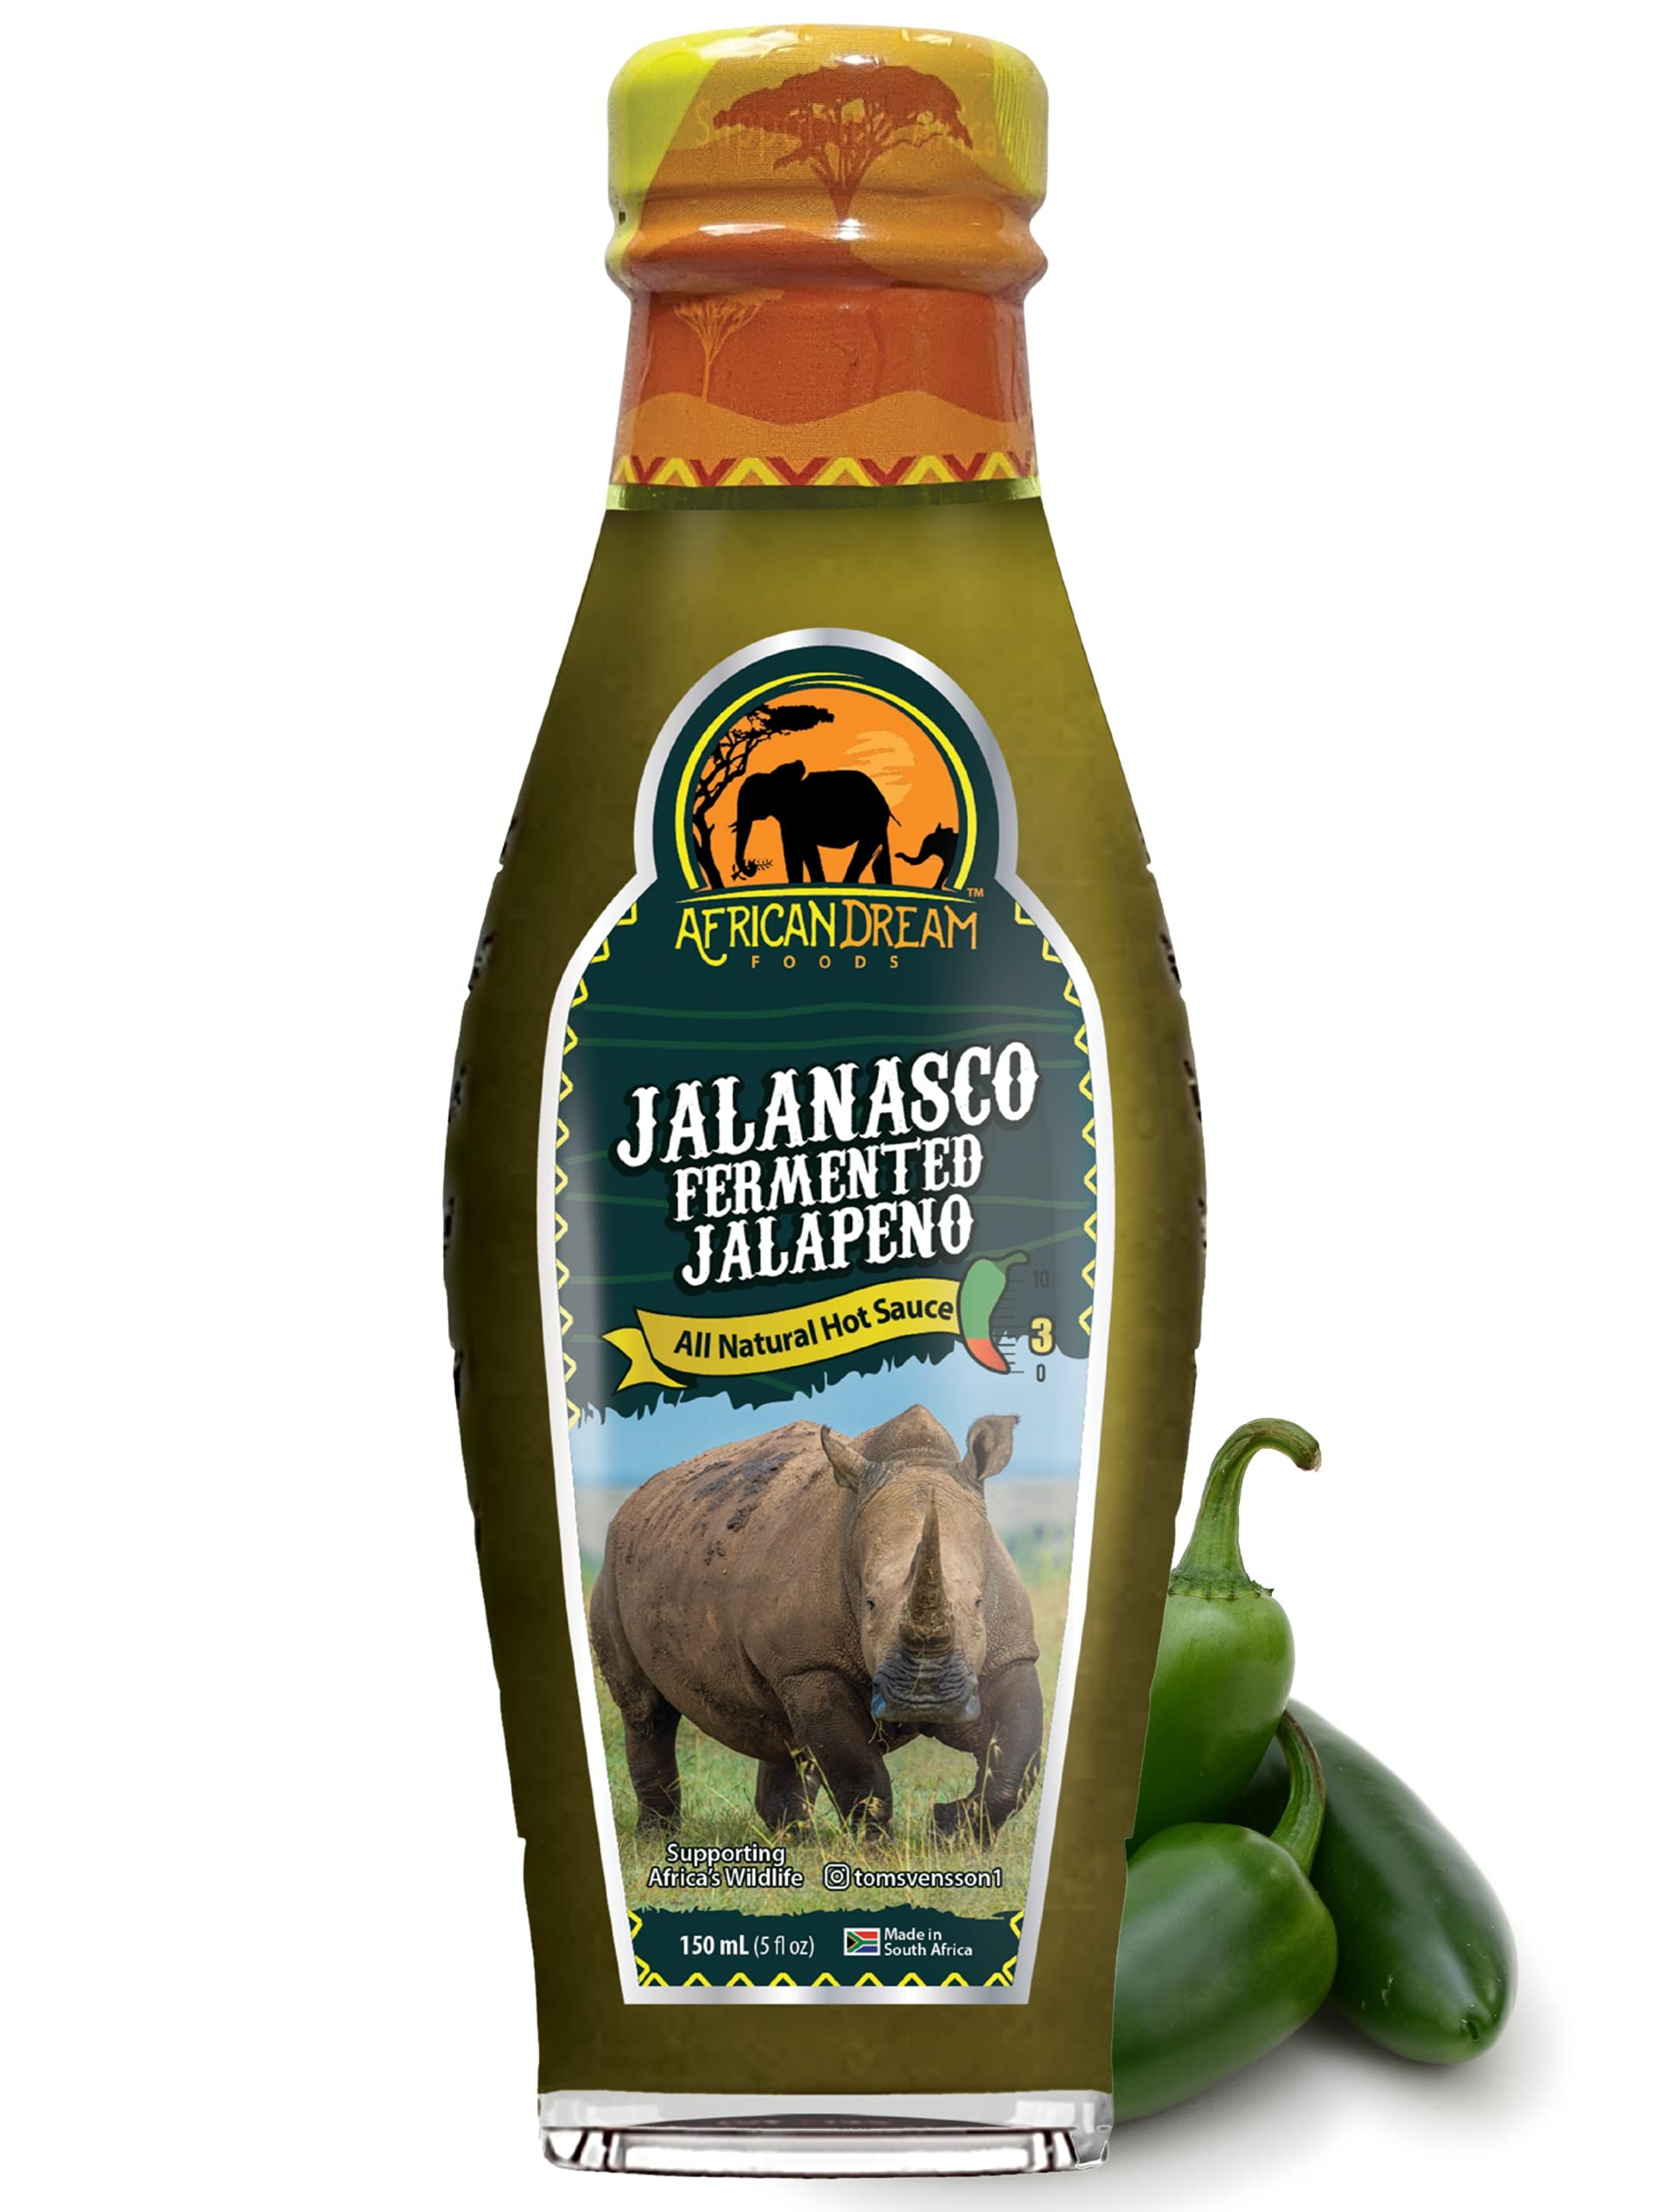
Item Name: Jalanasco - Fermented Jalapeno Sauce by African Dream Foods | Tangy Umami Flavor and Mild Heat Sauce Gift | 5 fl oz, Single Glass Bottle
Bullet Point 1: Bold Flavor: This Jalapeno Sauce brings a well-rounded heat that intensifies with every bite, making it the ultimate addition for spice lovers. Also, our sauce is vegan/vegetarian and certified non-GMO, and halal.
Bullet Point 2: Balance of Mild Heat: Our Jalanasco-Fermented Jalapeno Sauce is vinegar-forward and offers a slow-building heat. Starts with a subtle warmth and gradually crescendos into a delightful tingle with a mild jalapeño pepper heat.
Bullet Point 3: Medium Heat Harmony: Its mild heat adds a pleasant kick without overpowering your food, and it is suitable for all spice lovers.
Bullet Point 4: Flavorful Feasts: Jalapeno Sauce' versatile flavor profile makes it a key ingredient in a variety of recipes, including spicing up a variety of meals, from tacos and burgers to soups and stews.
Bullet Point 5: Our Story: Established in 2021, African Dream Foods is a purpose-driven fair trade company founded by wildlife enthusiasts and hot sauce lovers, crafting socially-conscious made in Africa hot sauces and spices to promote wildlife conservation.
Product Description: Jalanasco - Fermented Jalapeno Sauce by African Dream Foods is a hot sauce that delivers a mild Jalapeno Pepper heat, making it an essential addition for spice enthusiasts. This sauce offers a vinegar-forward, slow-building heat that starts with a subtle warmth and crescendos into a delightful tingle with mild jalapeño pepper heat. Its balanced flavor enhances various dishes without overpowering them, making it versatile for recipes like tacos, burgers, soups, and stews. Aged for 6 to 12 months, the jalapeno peppers create an umami-flavored, Tabasco-style sauce ideal for adding acidity and cutting through rich dishes. This sauce pairs excellently with eggs, avocado toast, and guacamole. Founded in 2021, African Dream Foods is purpose-driven, adheres to fair trade principles, created by wildlife enthusiasts and hot sauce lovers. Our mission is to craft socially conscious hot sauces and spices that promote wildlife conservation, making every purchase impactful and meaningful. Hand-picked from fair-trade South African farms, our chili peppers offer superior flavor without preservatives, gluten, or artificial additives. They are vegan/vegetarian and certified non-GMO, and halal.
Value: 5.0
Unit: Fl Oz

Price: 10.99